Kokoda Track

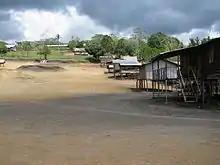
Naduri Village along the track

The inaugural race of 27 August 2005 was won by John Hunt Hiviki, who completed it in 22 hours, one minute and 14 seconds.